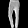
Label: Trouser